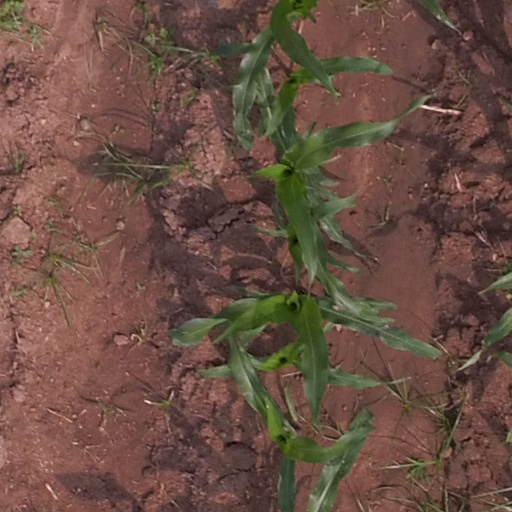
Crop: maize; corn